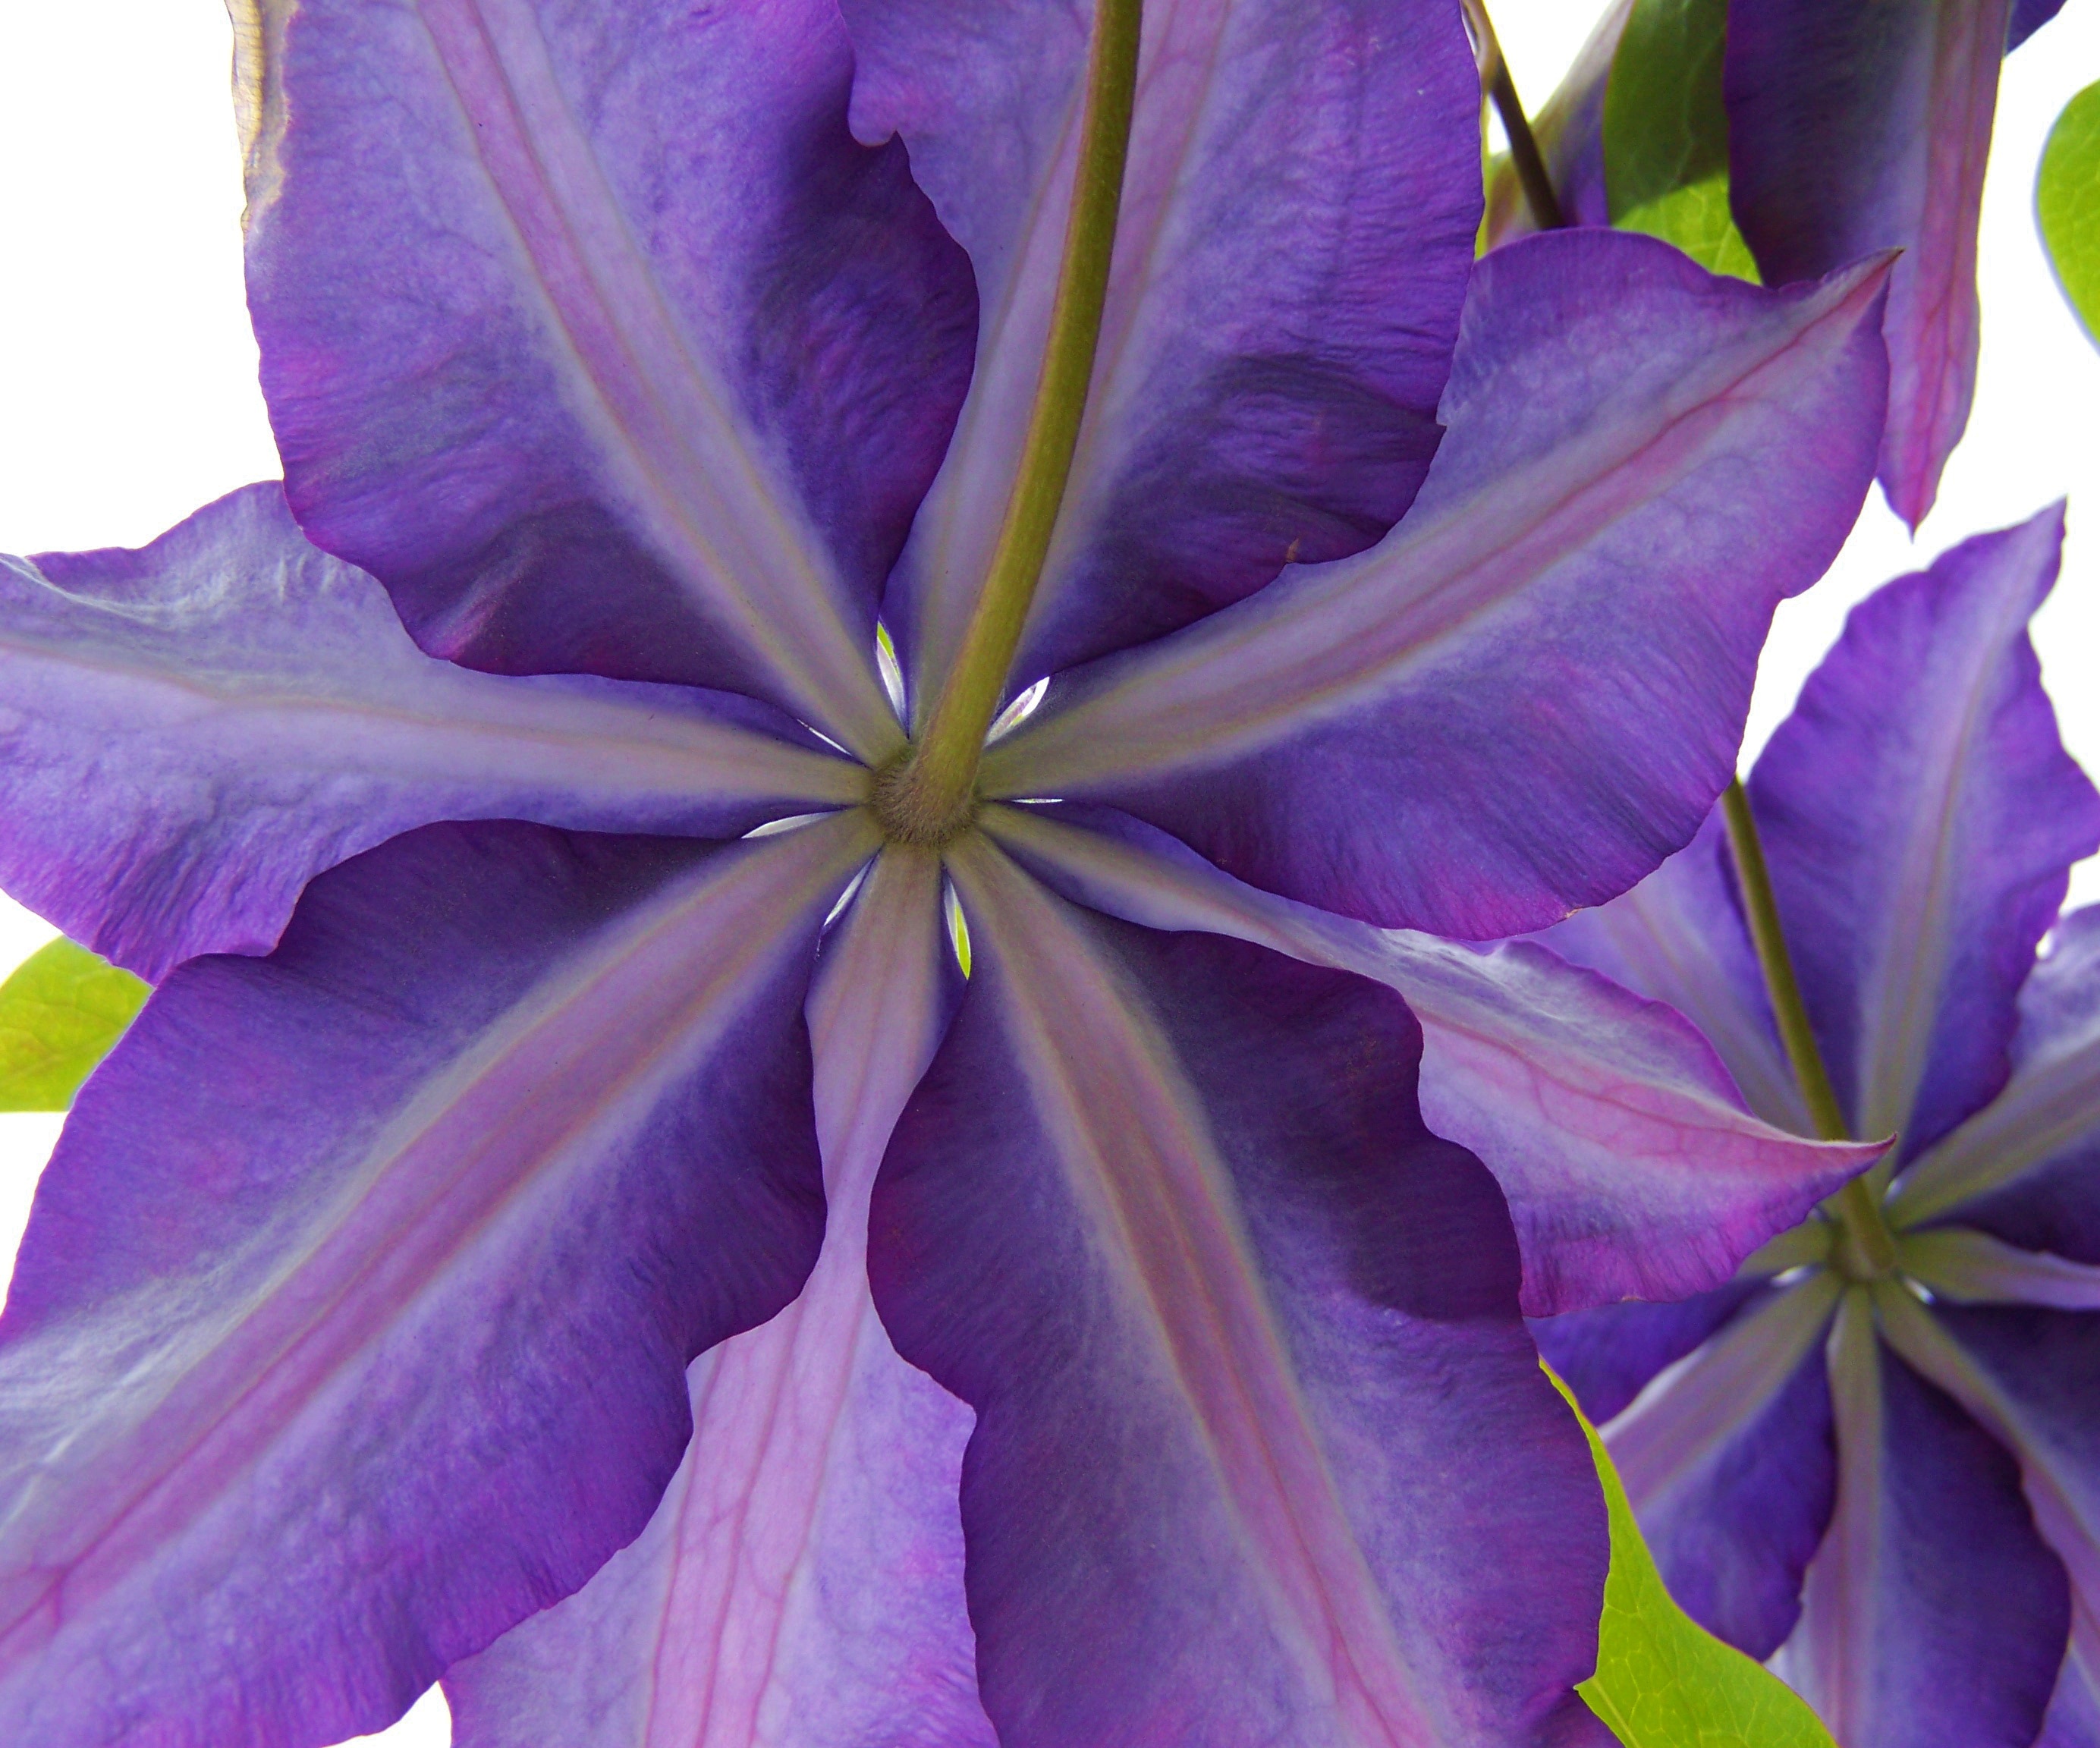
plant, flower, purple, petal, flora, clematis, macro photography, climbing plants, flowering plant, land plant, purple clematis